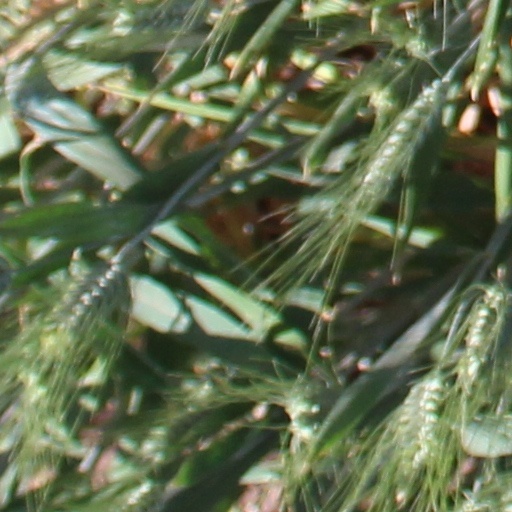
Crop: wheat